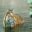
Label: tiger